Technology in Drum Corps International

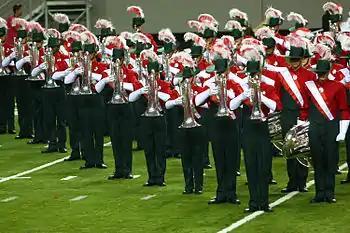
The Santa Clara Vanguard drum and bugle corps, 2008.

The implementation of sound technology by Drum Corps International is a phenomenon in the twenty-first century marching arts. Since 2004, many corps have used electronics to amplify, alter, and add to the sound of their ensembles.